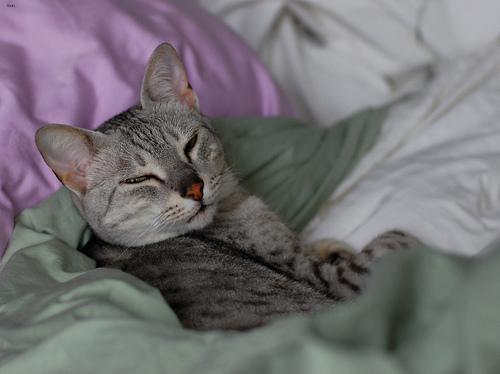
Breed: Egyptian Mau